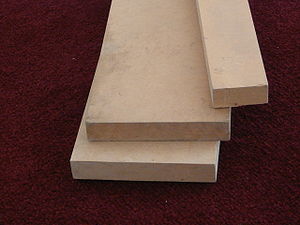
MDF
MDF i pladeform
MDF er et træprodukt fremstillet af løvtræ eller nåletræ, som findeles til træfibre og opblandes med voks og lim. Senere presses massen under høj temperatur og tryk for at forme plader og paneler. Det er et byggemateriale, der bruges på samme måde som krydsfiner og spånplade.